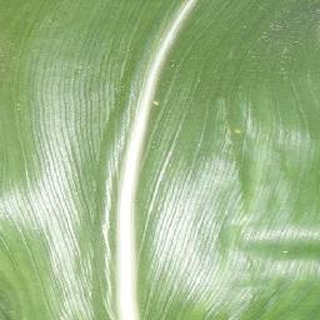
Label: healthy_corn